Huang Chao-shun

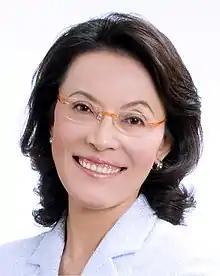

Huang Chao-shun (born 22 August 1953) is a member of the Kuomintang (KMT) who is in the Legislative Yuan in Taiwan.